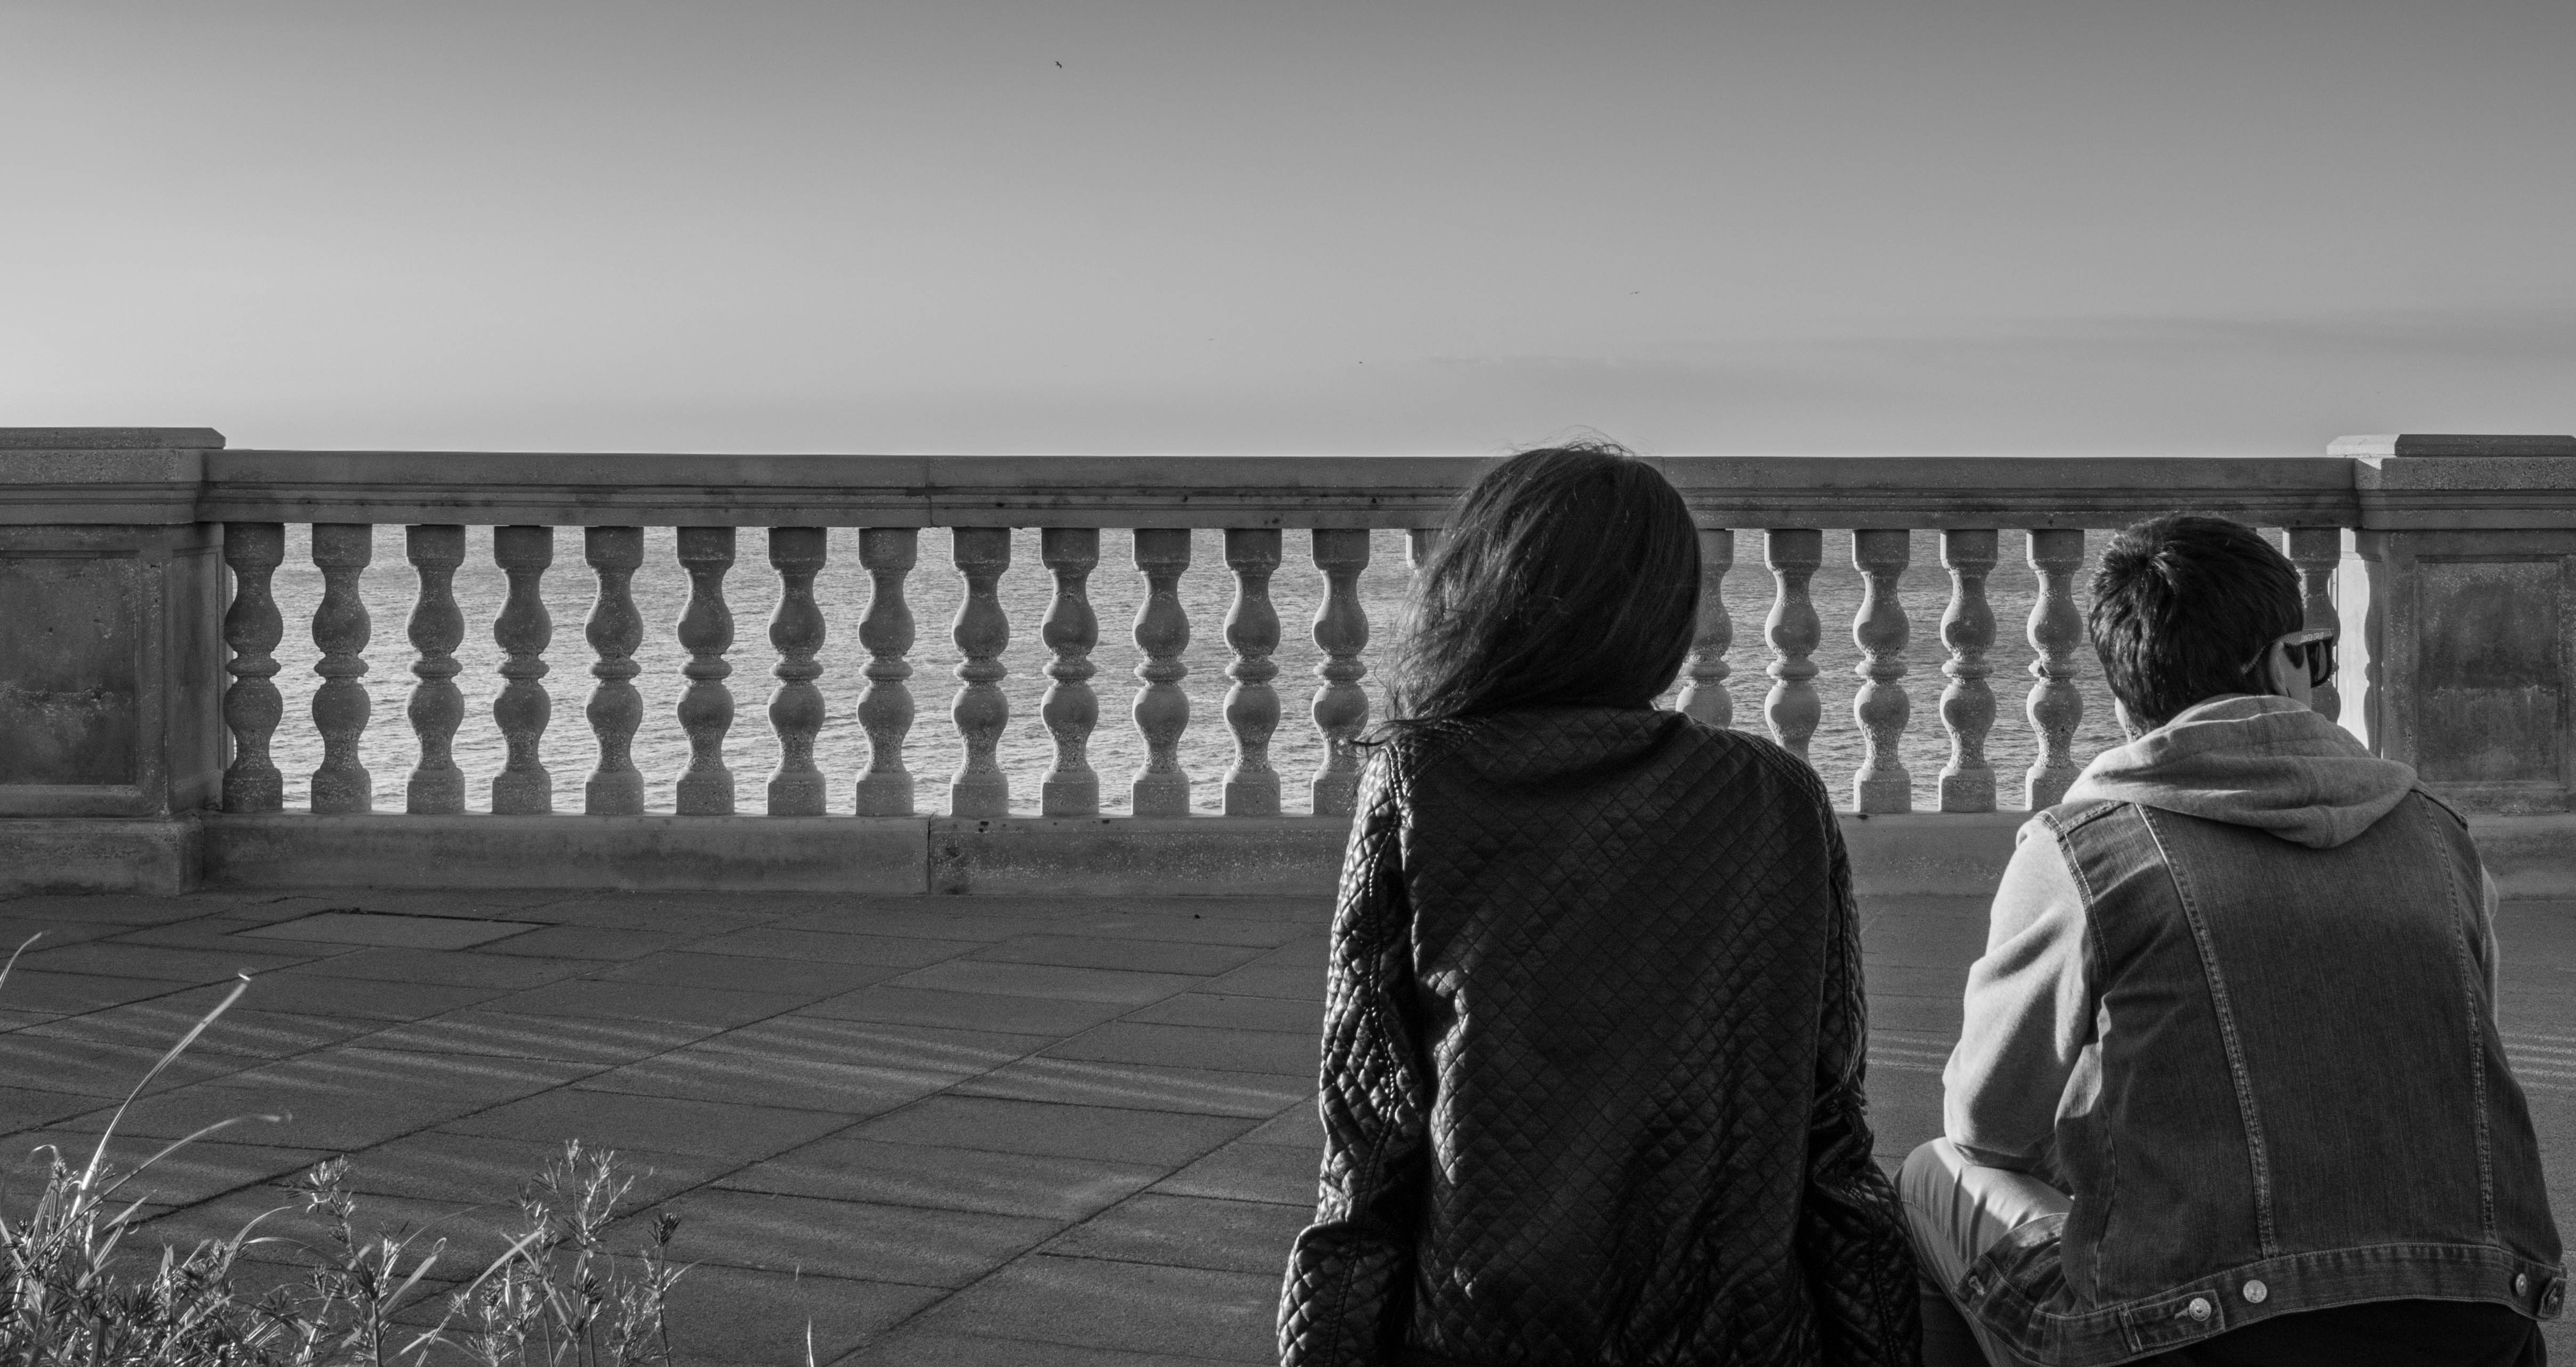
landscape, sea, light, black and white, girl, sunset, white, photography, sitting, darkness, black, monochrome, photograph, cadiz, image, sunset light, monochrome photography, film noir, human positions